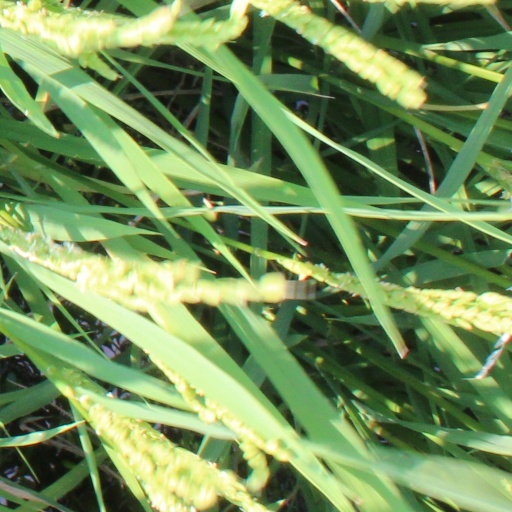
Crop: rice